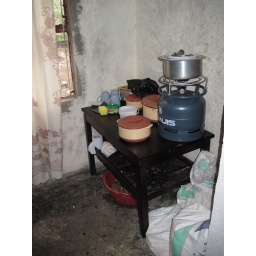
My kitchen - my house in Arusha, Tanzania